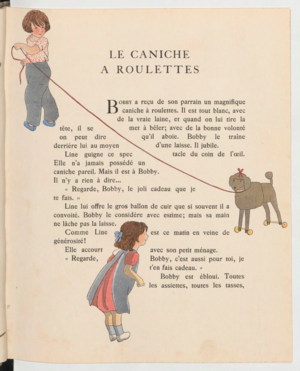
Contes et images, illustrations Marie-Madeleine Franc-Nohain
Émile André Lichtenberger, né le 29 novembre 1870 à Strasbourg, mort le 23 mars 1940 à Paris, est un historien spécialiste du socialisme, un essayiste et romancier français. De son vivant, il s'est fait connaître par ses ouvrages pour la jeunesse, principalement Mon Petit Trott et ses suites.